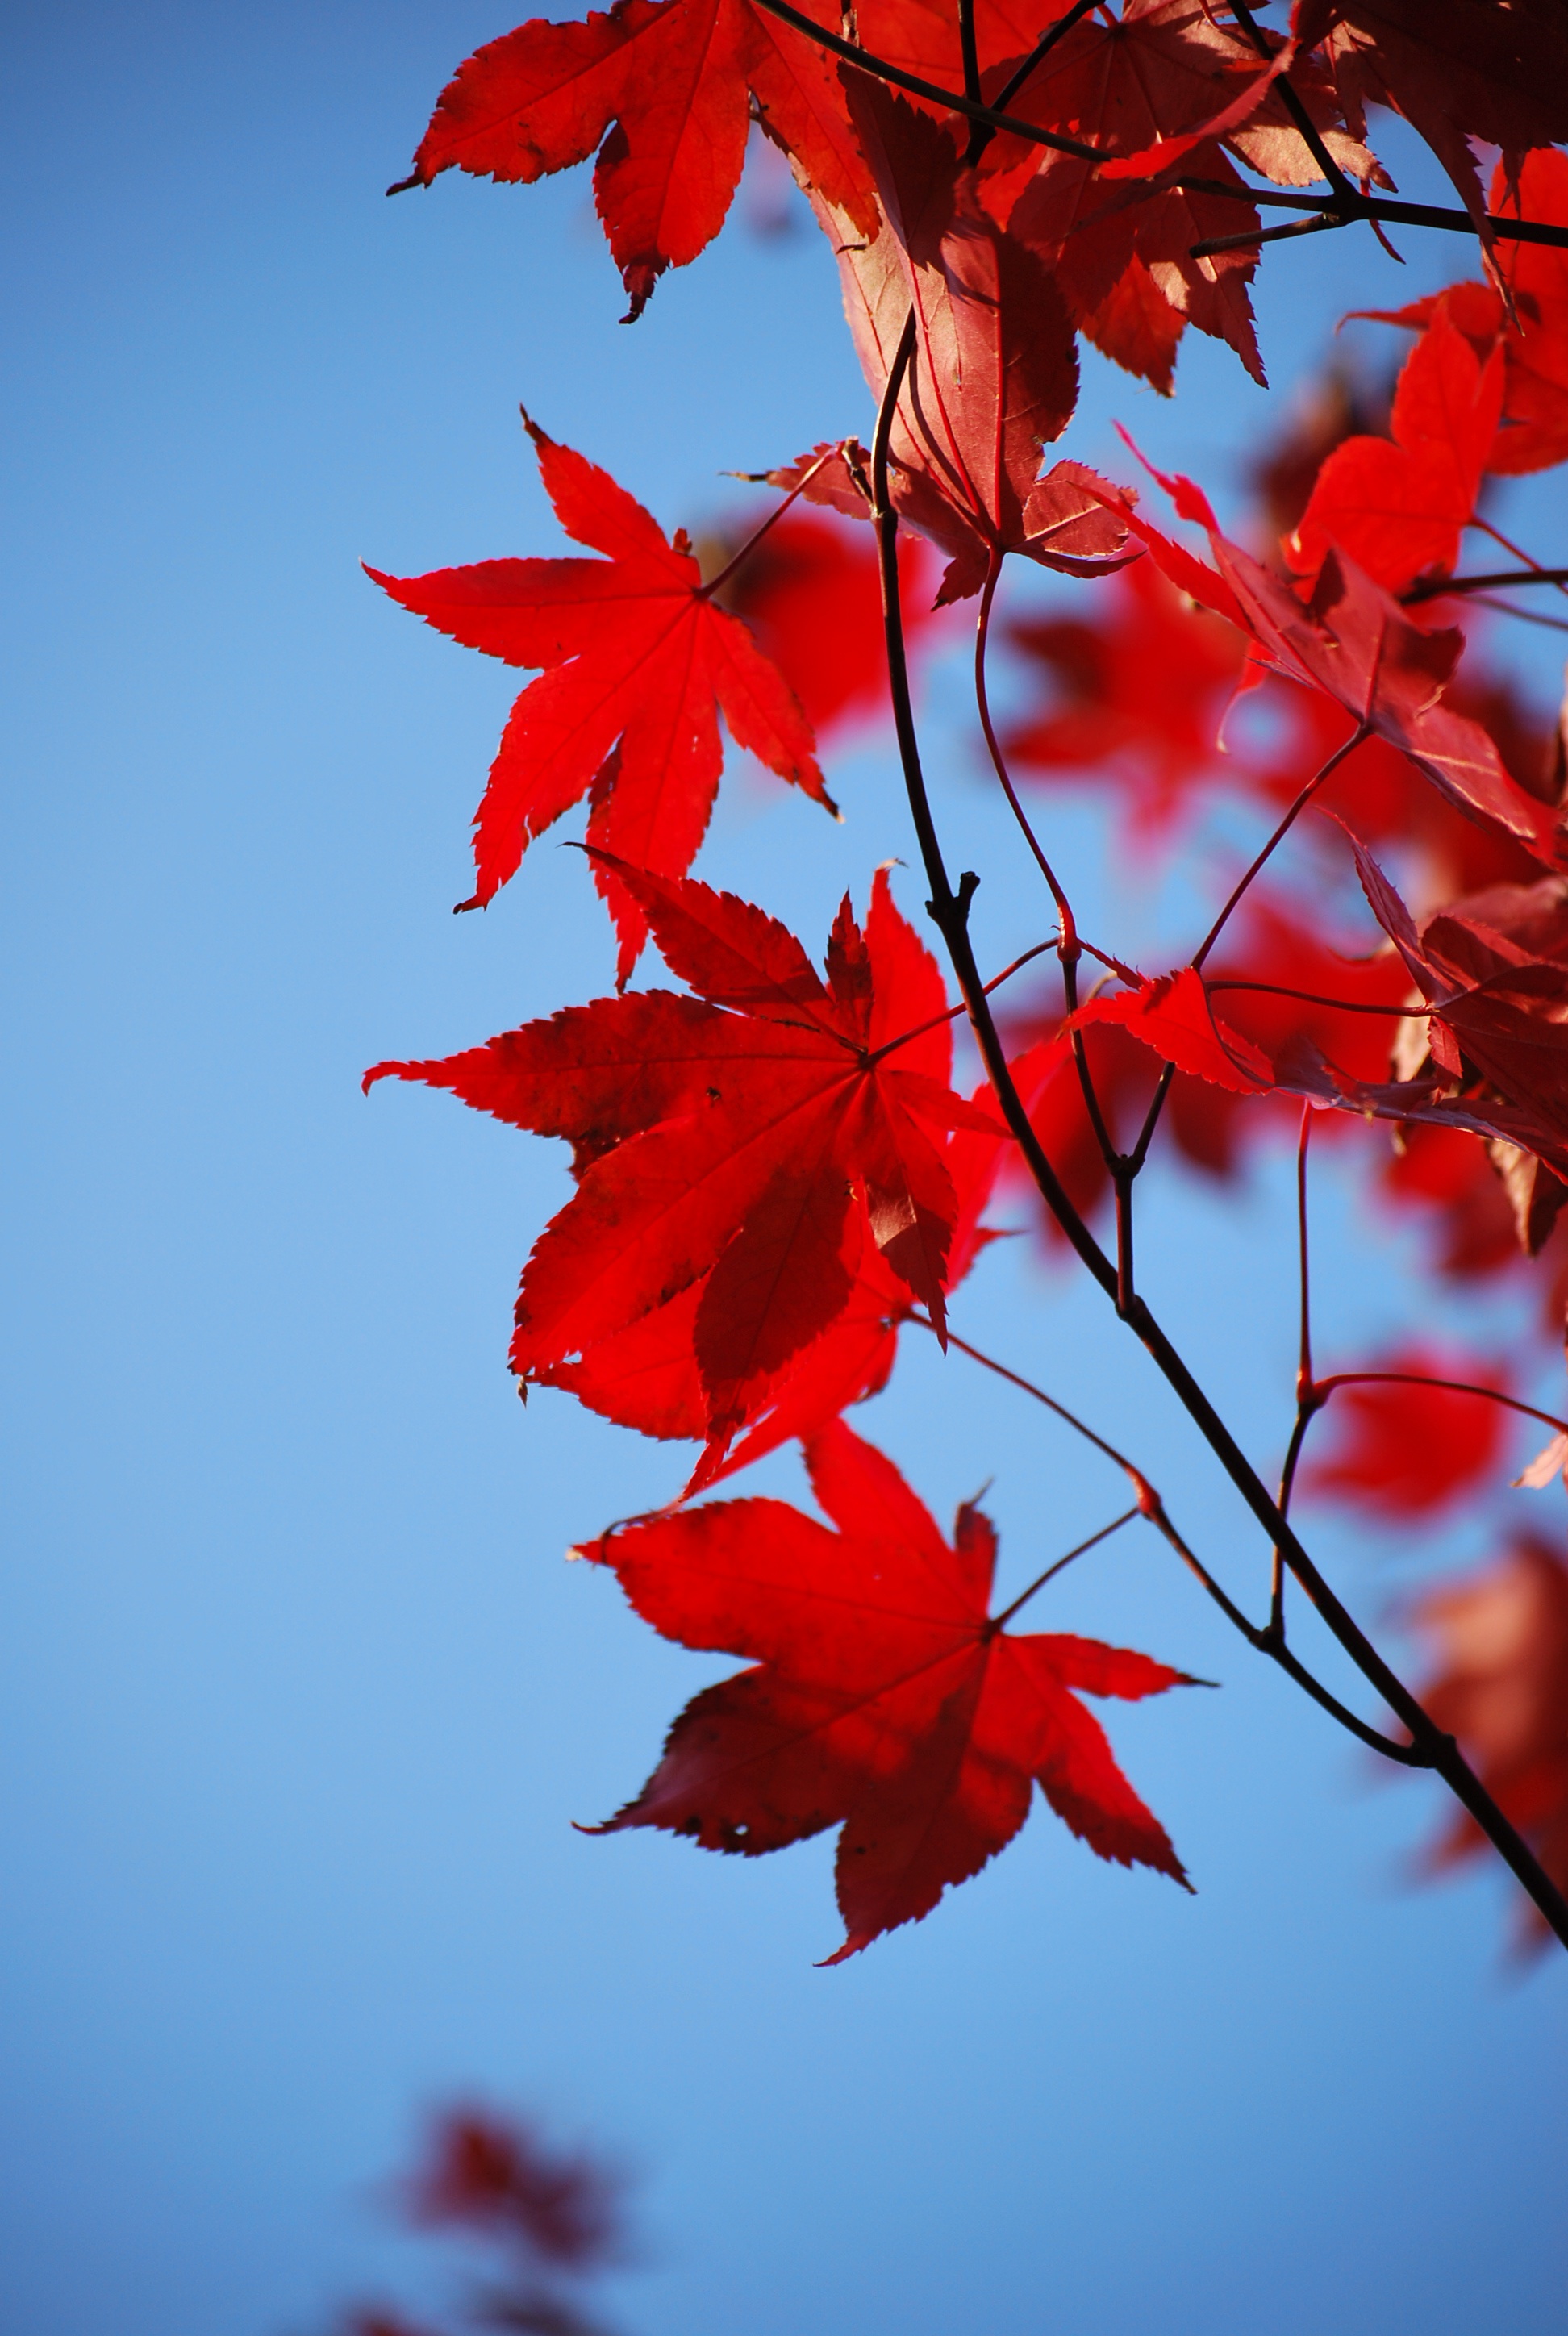
tree, nature, branch, plant, sunlight, leaf, flower, petal, red, color, autumn, flora, season, maple tree, maple leaf, macro photography, flowering plant, plant stem, woody plant, land plant